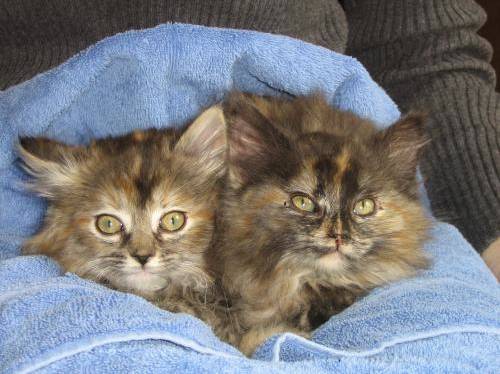
Label: cat